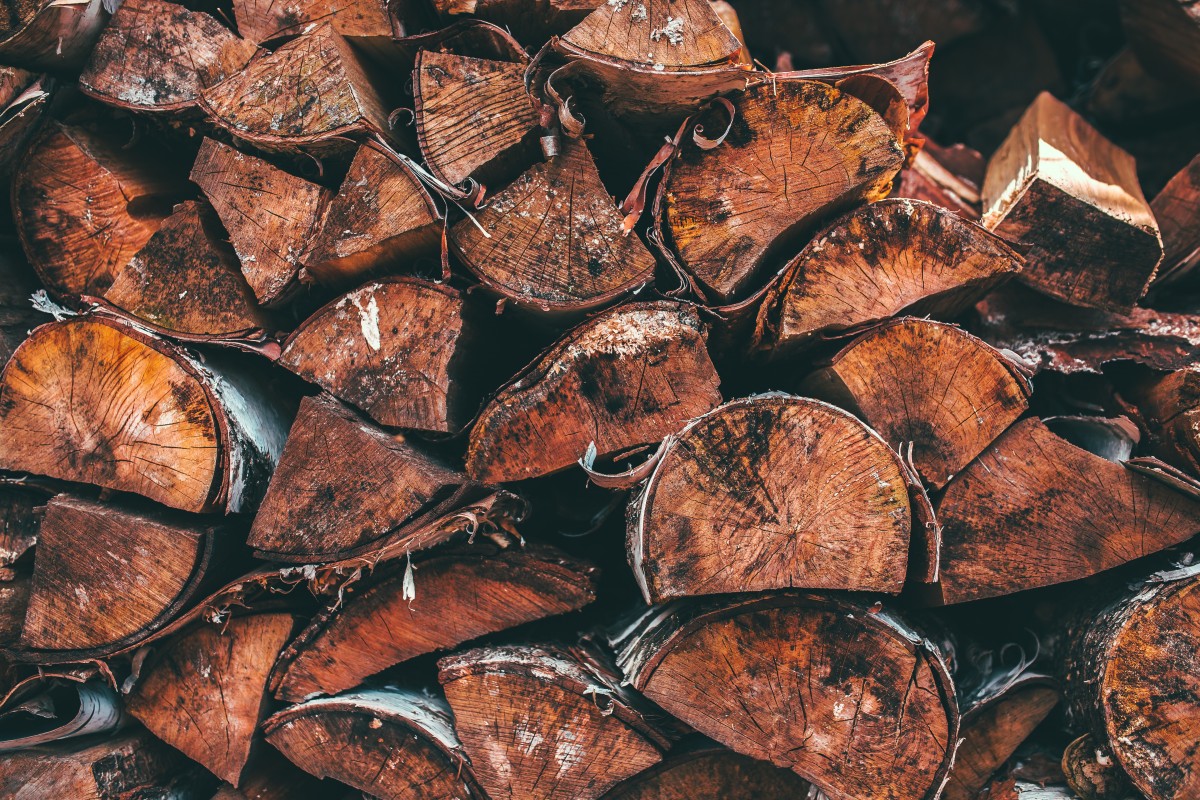
Tags: rock, branch, wood, leaf, rust, pile, autumn, brown, soil, firewood, stack, season, material, close up, macro photography